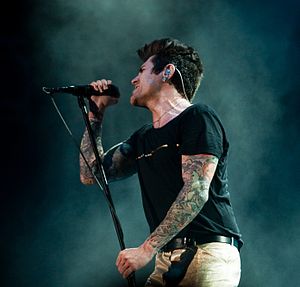
Davey Havok
Davey Havok
David Paden Marchand, bedre kendt under kunstnernavnet Davey Havok, er forsanger i det amerikanske rockband AFI.